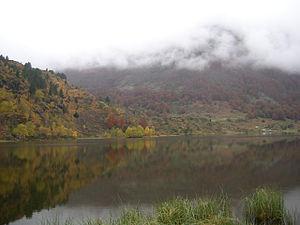
Le Port (Ariège, France)